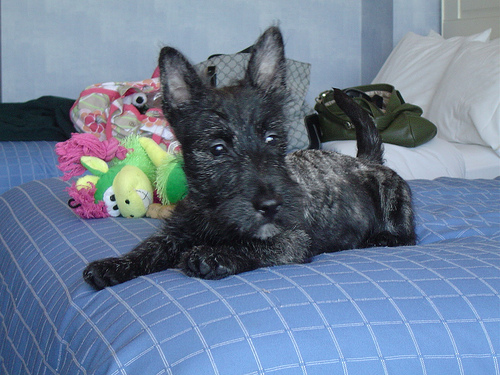
Animal: dog
Breed: scottish_terrier